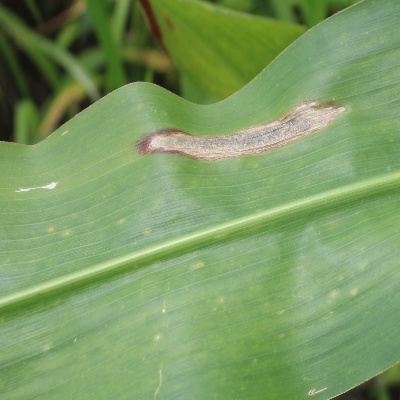
Crop: Maize
Condition: leaf blight